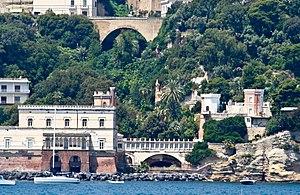
Pour villas de Naples se réfère à ces villas qui sont nées dans une période allant de la Renaissance à la Belle Époque.
Naples est une ville d'Italie, chef-lieu de la région de Campanie. Elle est la troisième ville d'Italie par sa population et la dix-huitième de l'Union européenne ainsi que respectivement la deuxième et la neuvième en incluant sa banlieue. C'est aussi la deuxième plus grande cité méditerranéenne en Europe, après Barcelone.